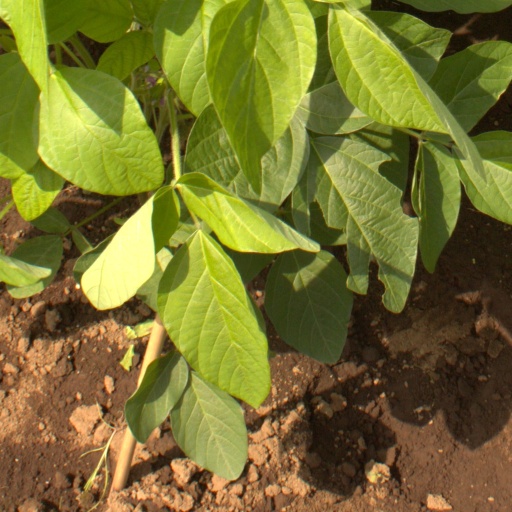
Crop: soybean